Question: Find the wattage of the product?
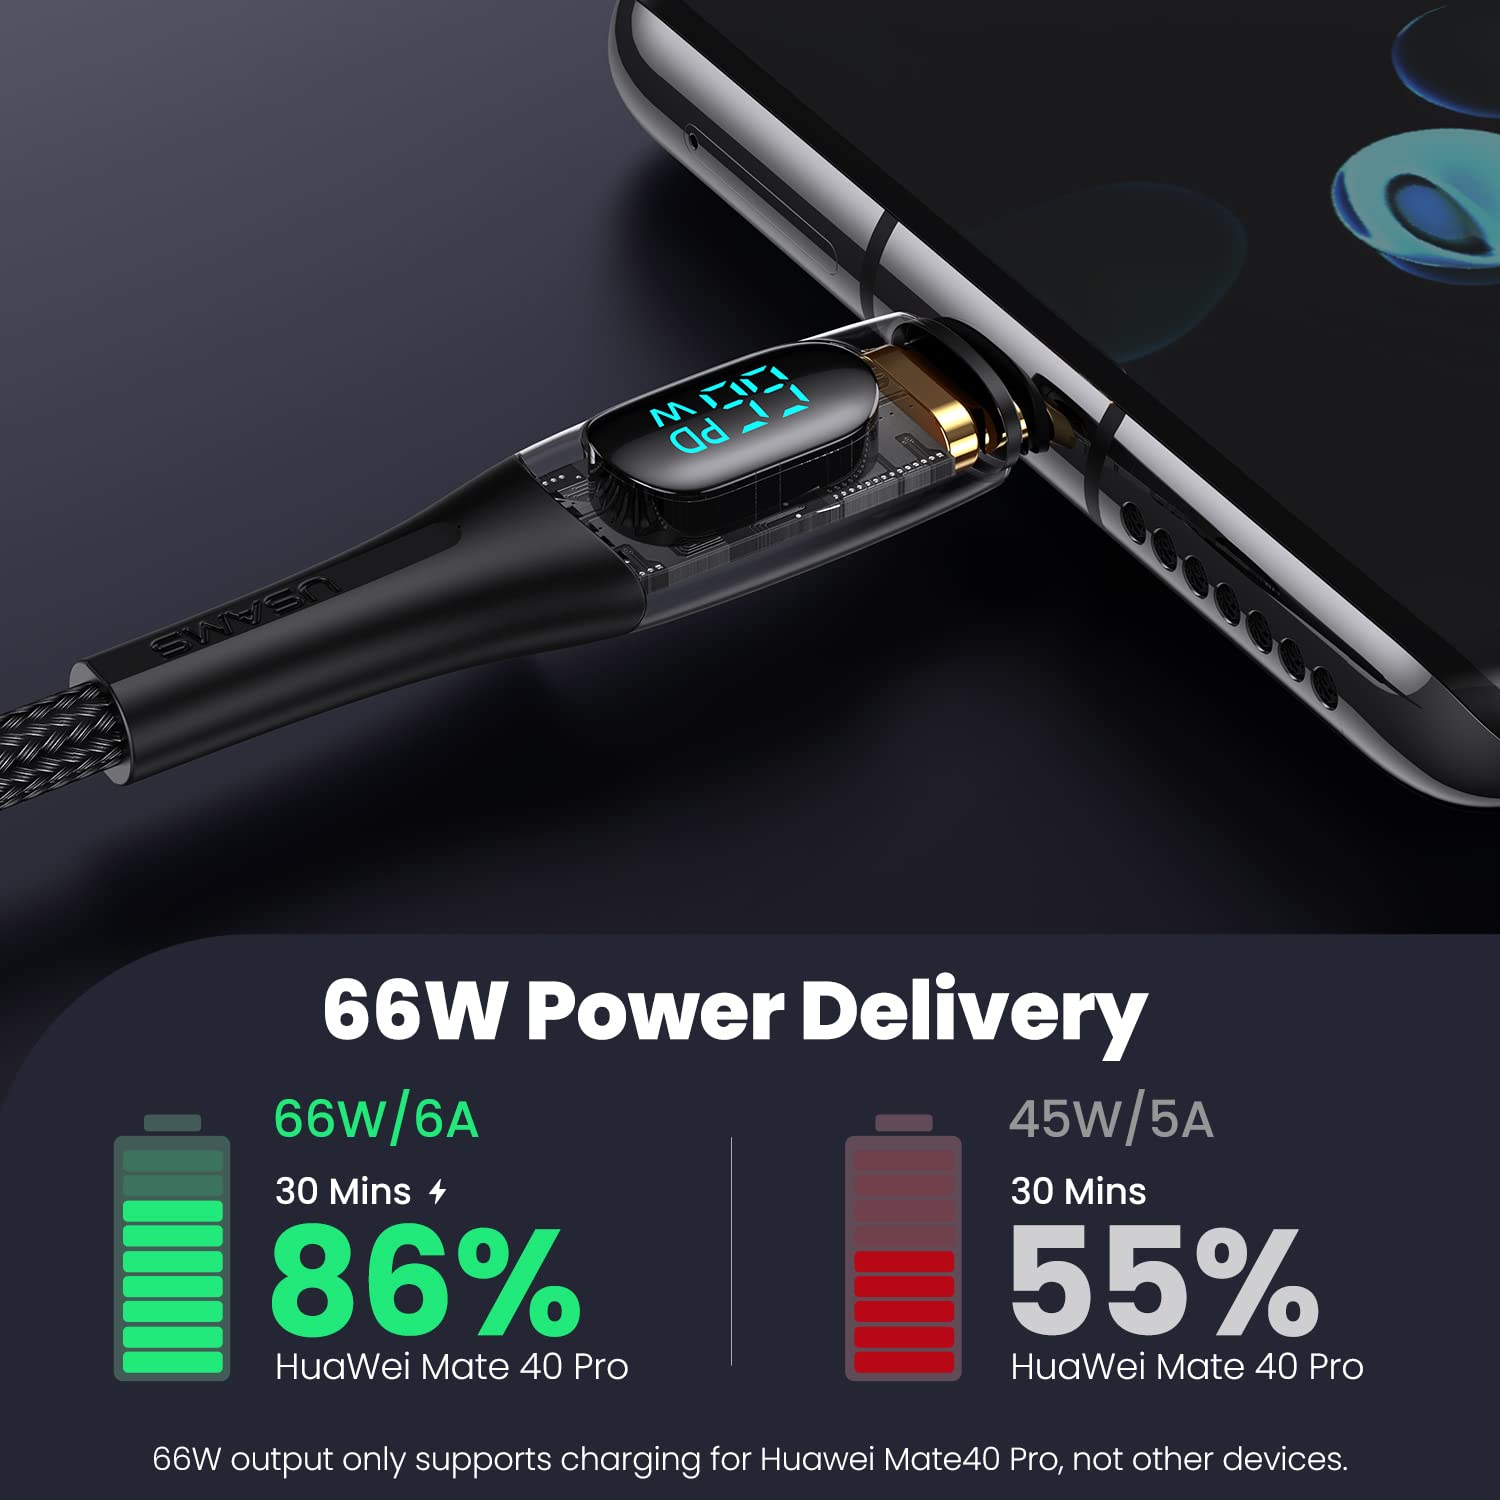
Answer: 66.0 watt